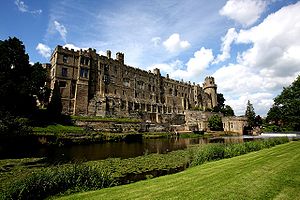
Warwick Castle / Historie / 1600-tallet
Sydfacaden af slottet set fra den anden side af Avon.
Warwick Castle er et middelalderslot, der er videreudviklet fra en borg, som Wilhelm Erobreren byggede i 1068. Warwick er det administrative centrum for Warwickshire i England, der ligger, hvor floden Avon slår en bugt.